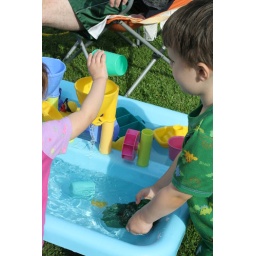
Playing with the water table in our jammies